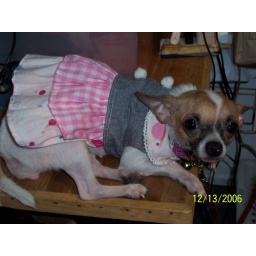
in pink casual dress